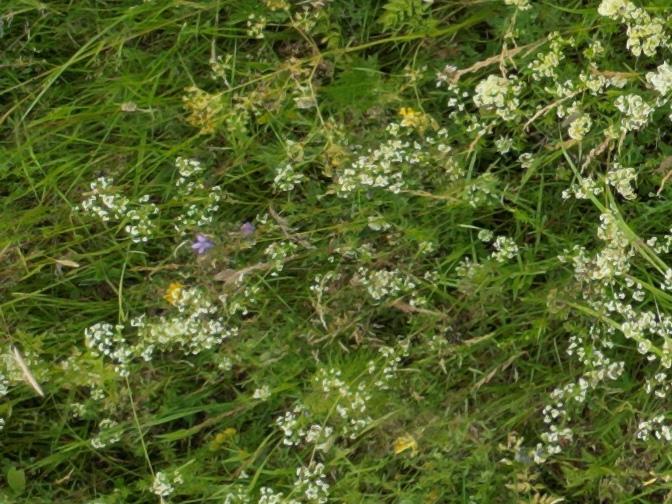
Flowers visible: yarrow flowers, yarrow flowers, yarrow flowers, yarrow flowers